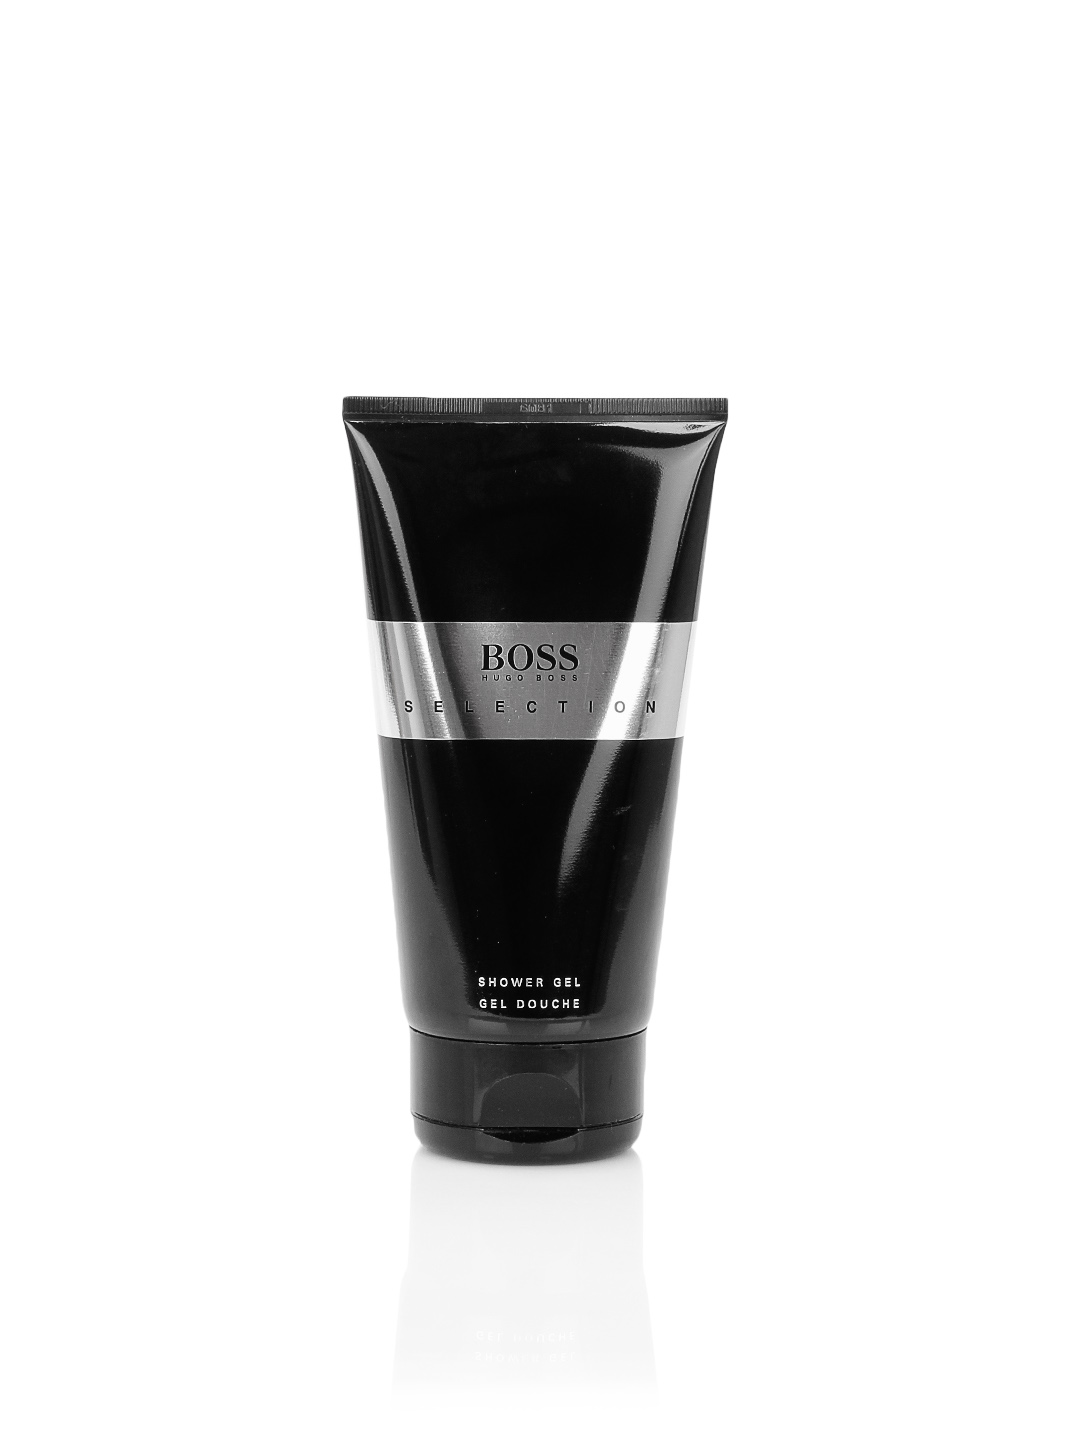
BOSS Men Selection Shower Gel
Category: Personal Care / Bath and Body / Body Wash and Scrub
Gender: Men
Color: Silver
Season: Spring 2017
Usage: Casual